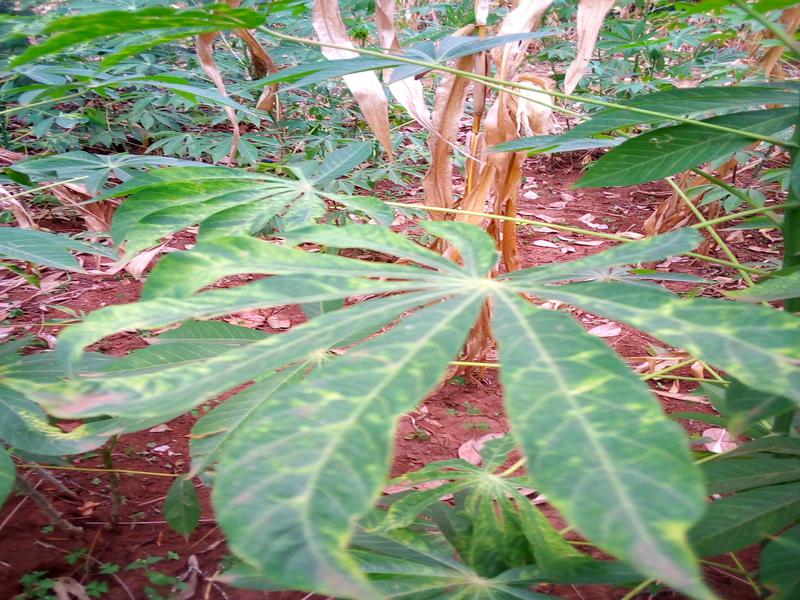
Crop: cassava
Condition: mosaic_disease